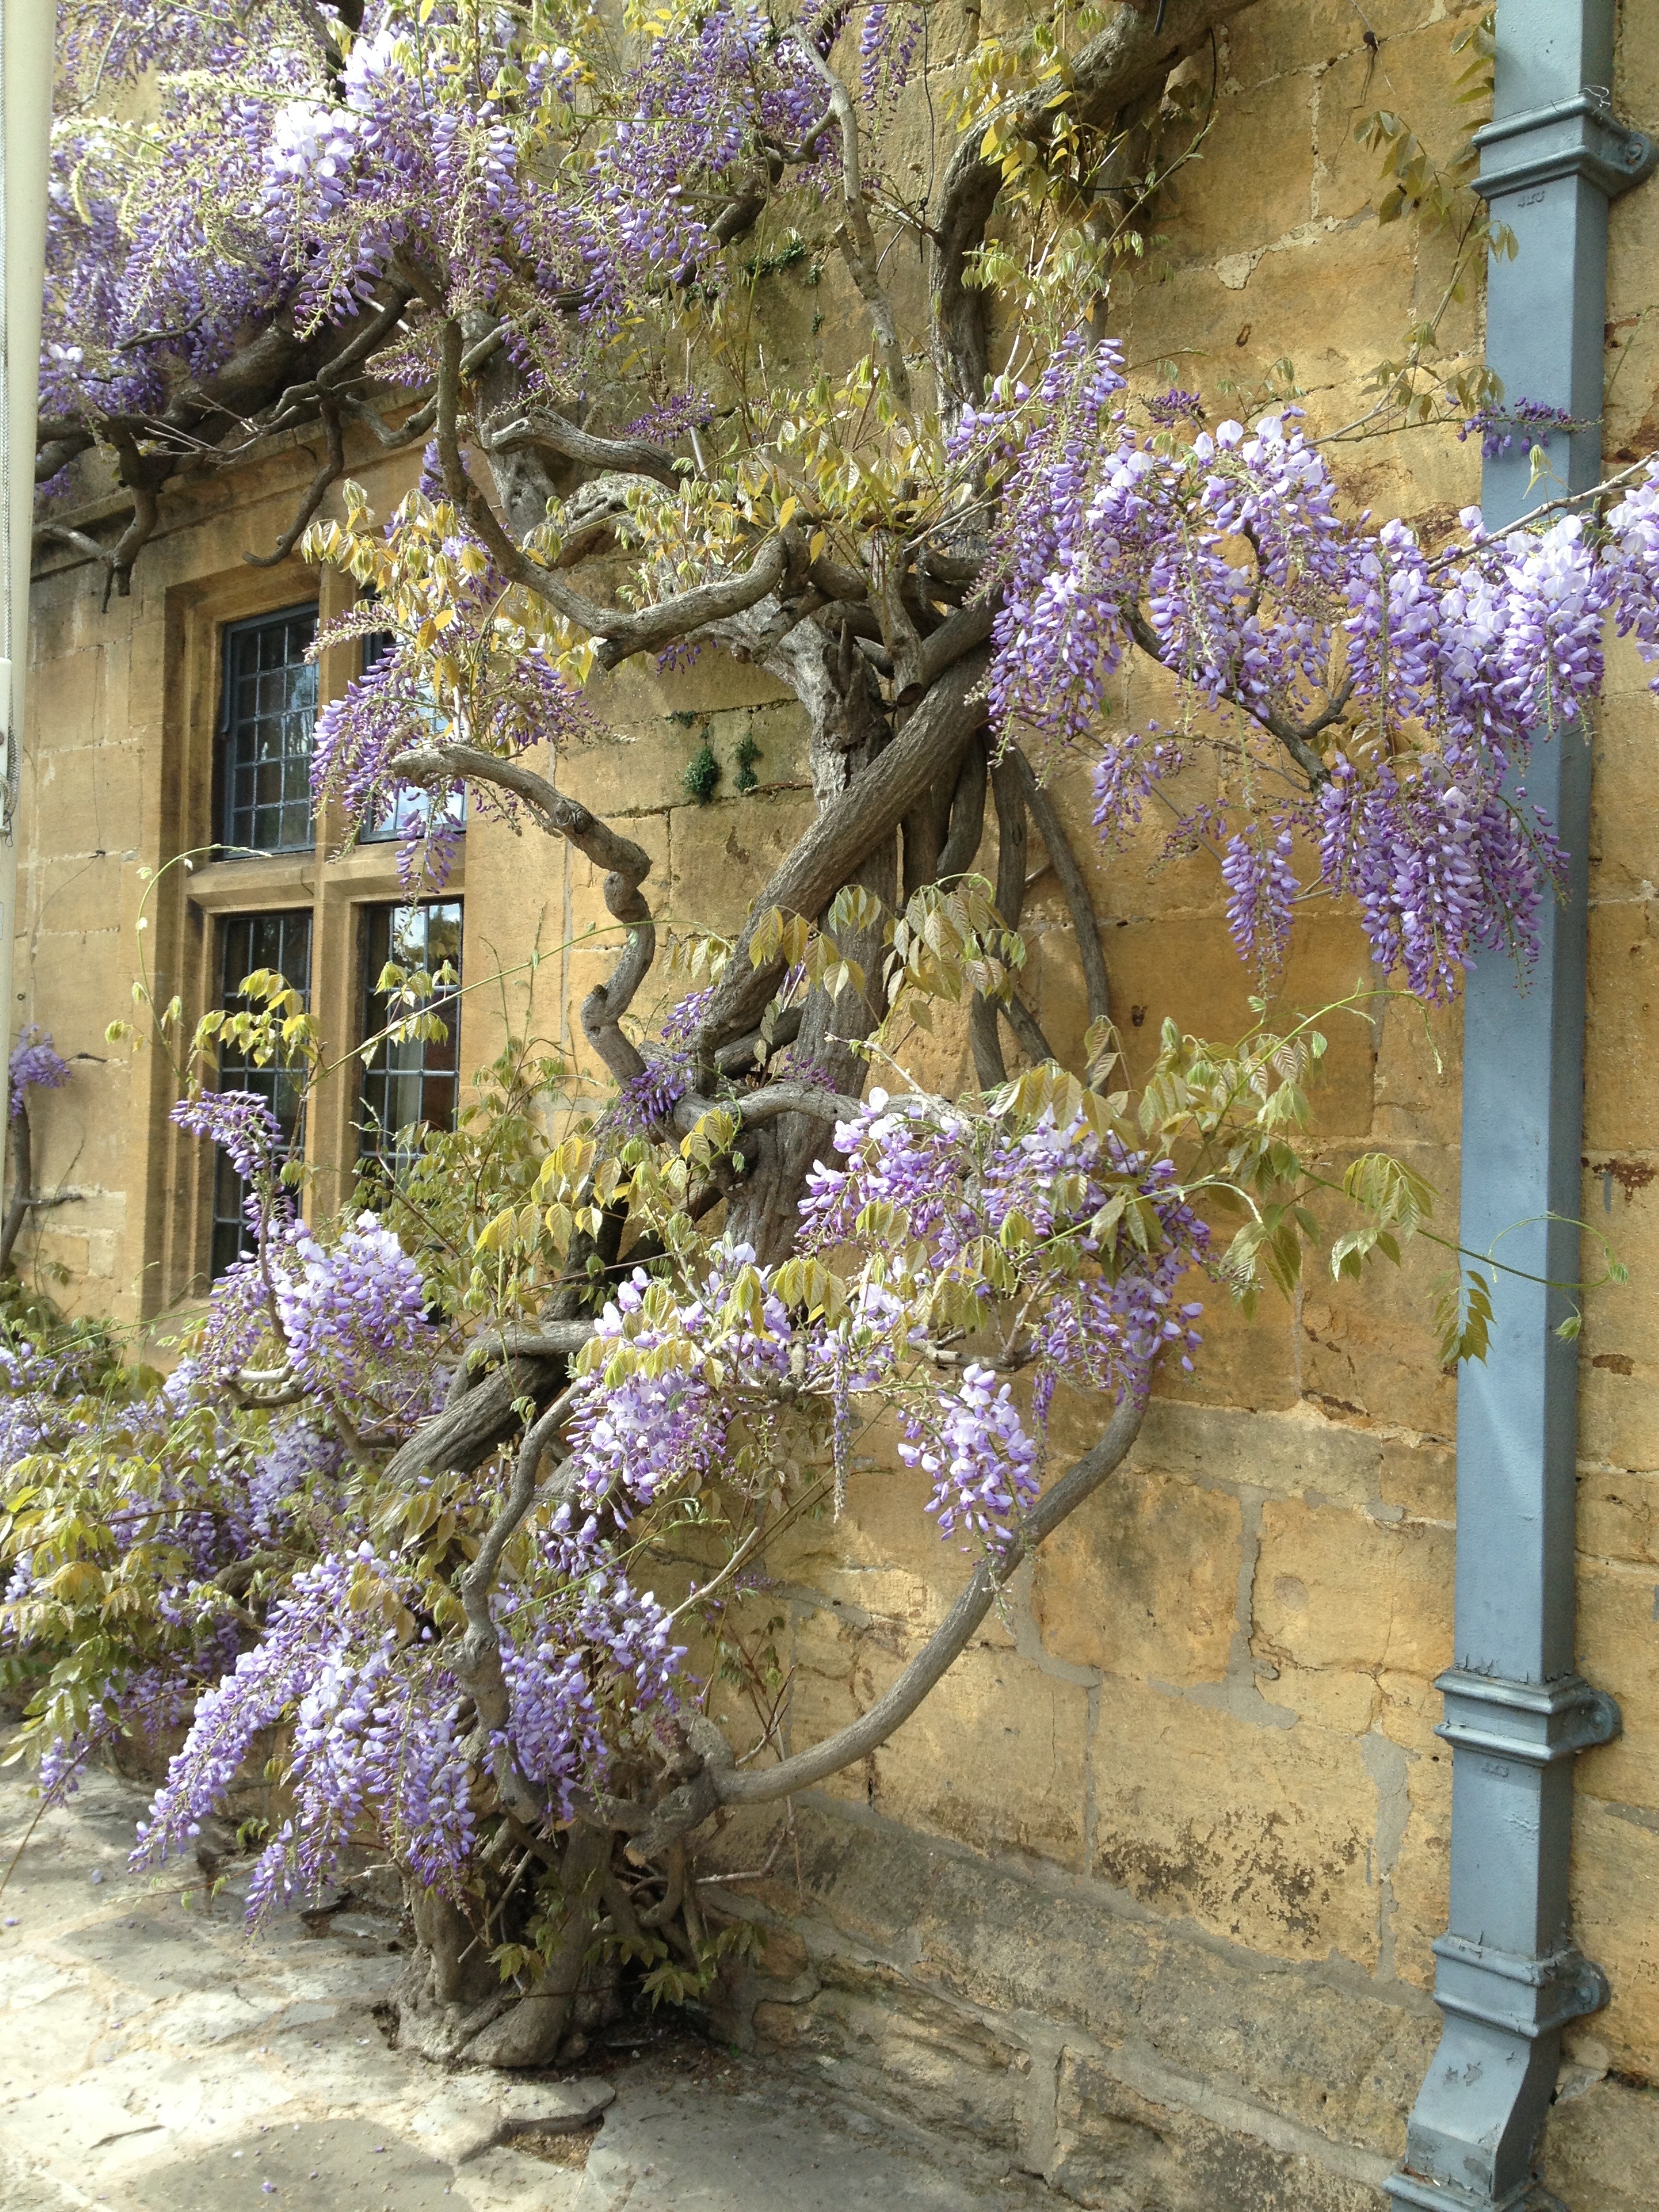
tree, blossom, plant, flower, spring, cottage, facade, botany, garden, flora, yard, floristry, wisteria, broadway, village life